Mongol campaign against the Nizaris

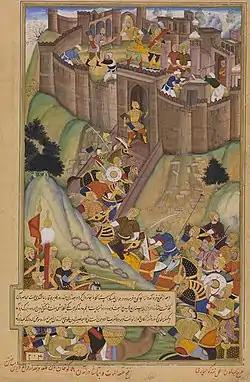
Persian miniature depicting Hülegü and the Mongols dismantling Alamut

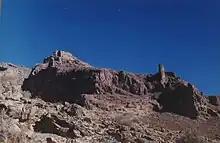
The resistance in the major fortress of Lambsar collapsed in 1257 after a cholera outbreak

Khurshah instructed all Nizari castles of the Rusbar valley to capitulate, evacuate, and dismantle their forts. All castles (around forty) subsequently capitulated, except Alamut (under "sipahsalar" Muqaddam al-Din Muhammad Mubariz) and Lambsar, possibly because their commanders thought the Imam had issued orders under duress and was practicing a sort of "taqiyya". Despite the small size of the fortress and its garrison, Alamut was stone-built (unlike Maymun-Diz), well-provisioned, and featured a reliable water supply. However, the Nizari faith demands the faithful pay absolute obedience to the Imam in all circumstances. Hülegü surrounded Alamut with his army, and Khurshah unsuccessfully attempted to persuade its commander to surrender. Hülegü left a large force under Balaghai to besiege Alamut, and himself together with Khurshah set out to besiege the nearby Lambsar. Muqaddam al-Din eventually capitulated after a few days in December 1256.